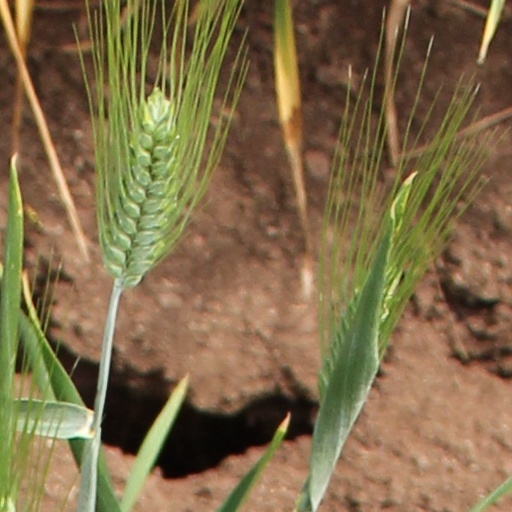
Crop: wheat